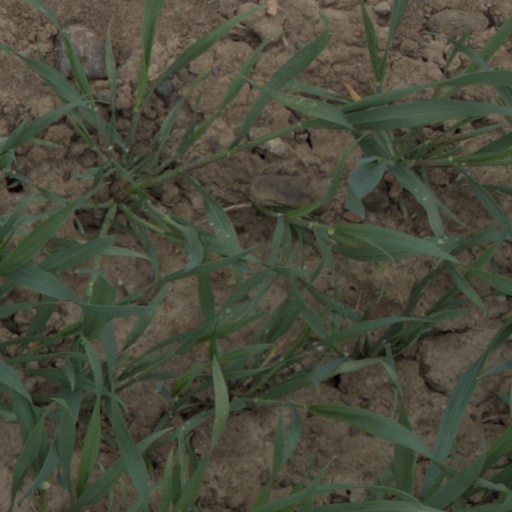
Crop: wheat